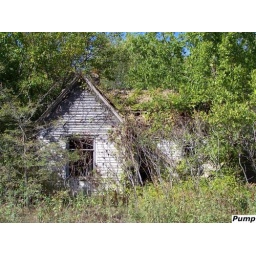
This overgrown house is beside the KCS north of Drexel, MO covered in trees and vines.